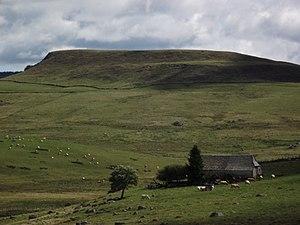
Le truc de l'Agullio (1284 m) dans la partie nord de l'Aubrac (commune de St Urcize).
Le laguiole, parfois appelé fourme de Laguiole, est un fromage au lait de vache cru de la région de l’Aubrac. Il doit son nom au bourg de Laguiole dans le département de l'Aveyron. Son nom fait l'objet d'une appellation d'origine contrôlée depuis 1961.
L'Aubrac est un haut plateau volcanique et granitique français situé dans le centre-sud du Massif central et aux confins des trois départements de l'Aveyron, du Cantal et de la Lozère. Il présente des ressemblances avec le Cézallier et on peut le rattacher comme lui aux hautes terres d'Auvergne. Il est bordé au nord-ouest par les monts du Cantal, à l'est par la Margeride et au sud par les plateaux calcaires des Grands Causses.